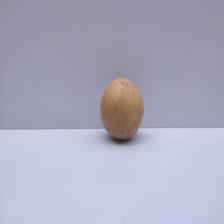
Size: Medium